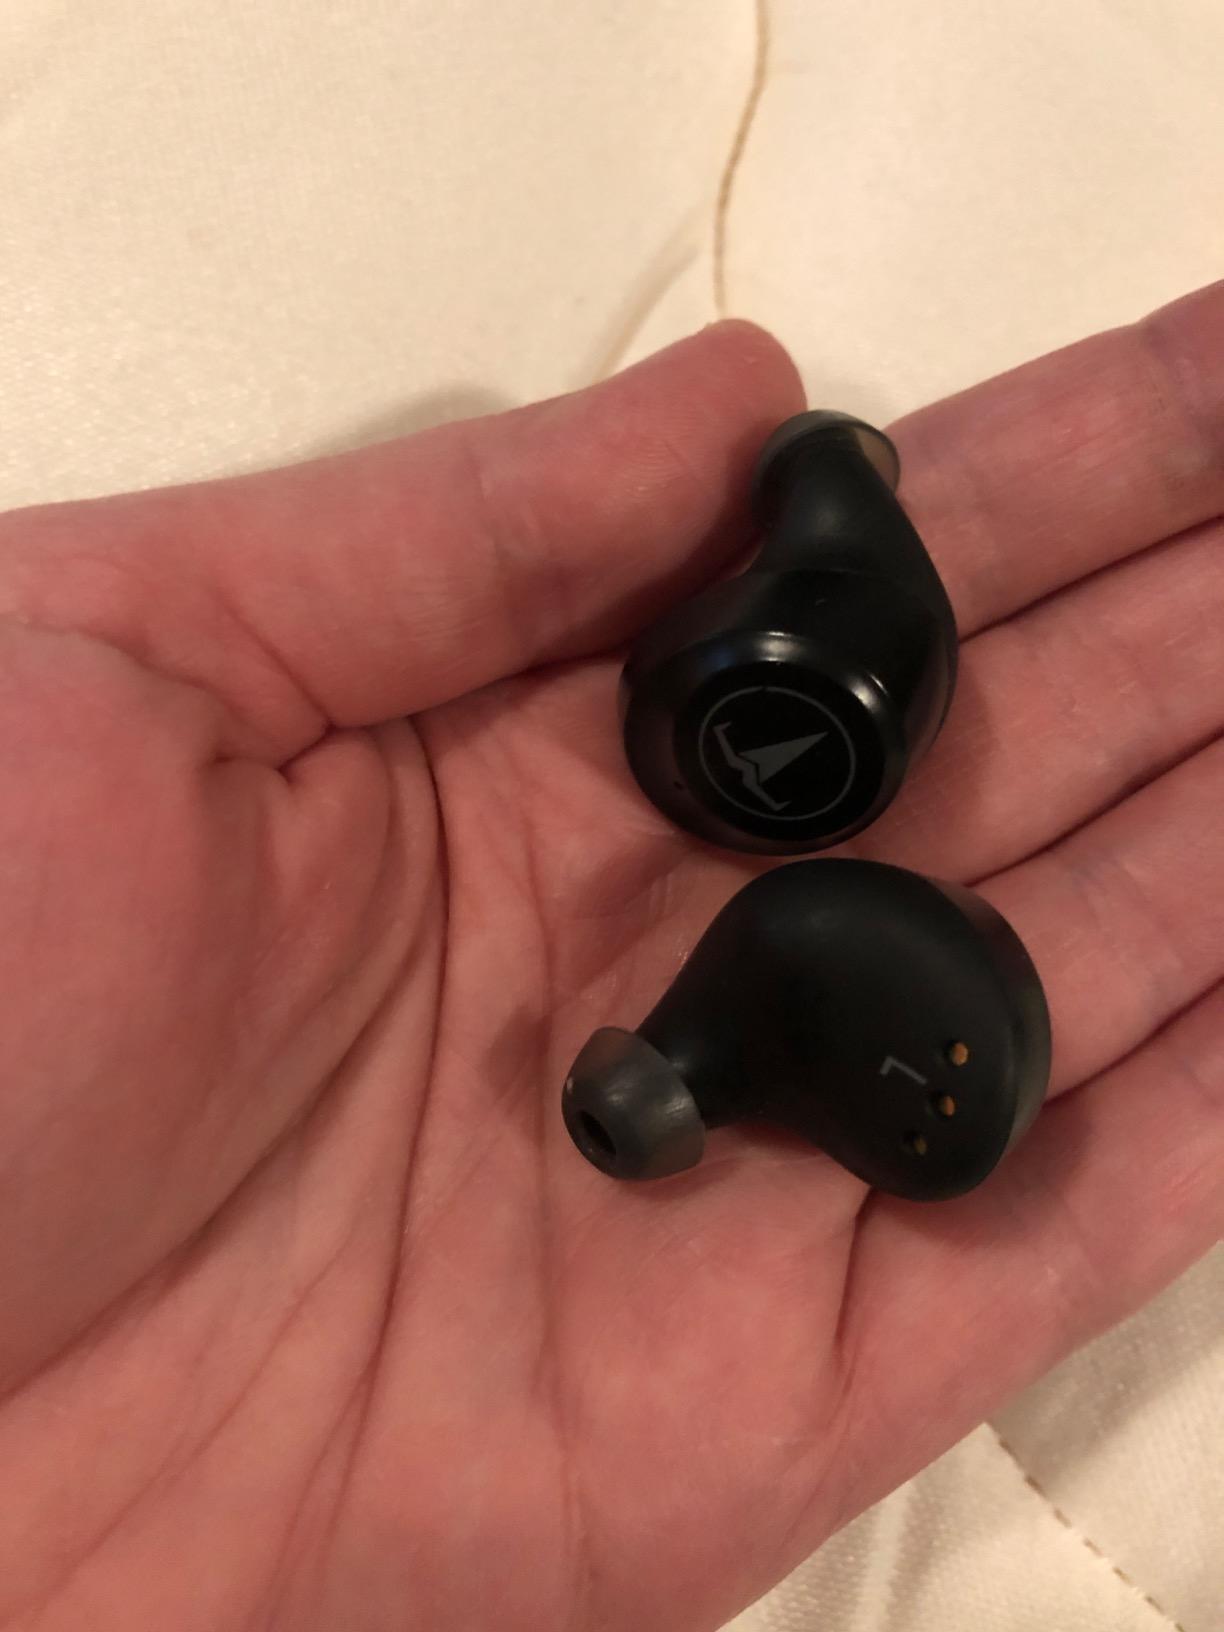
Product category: earbuds
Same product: yes